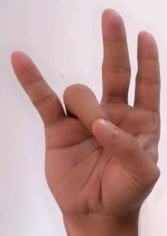
ASL sign: 7